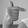
ASL letter: T